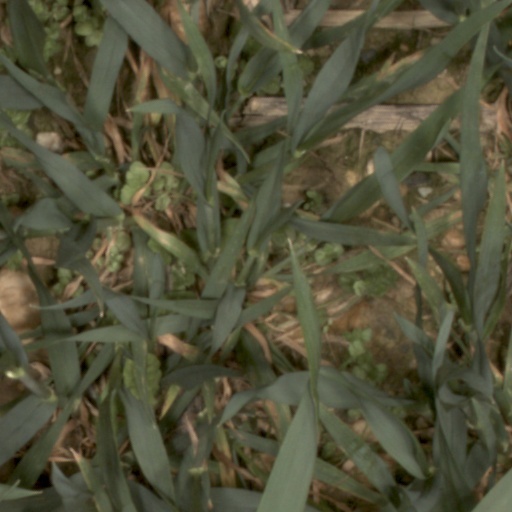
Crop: wheat